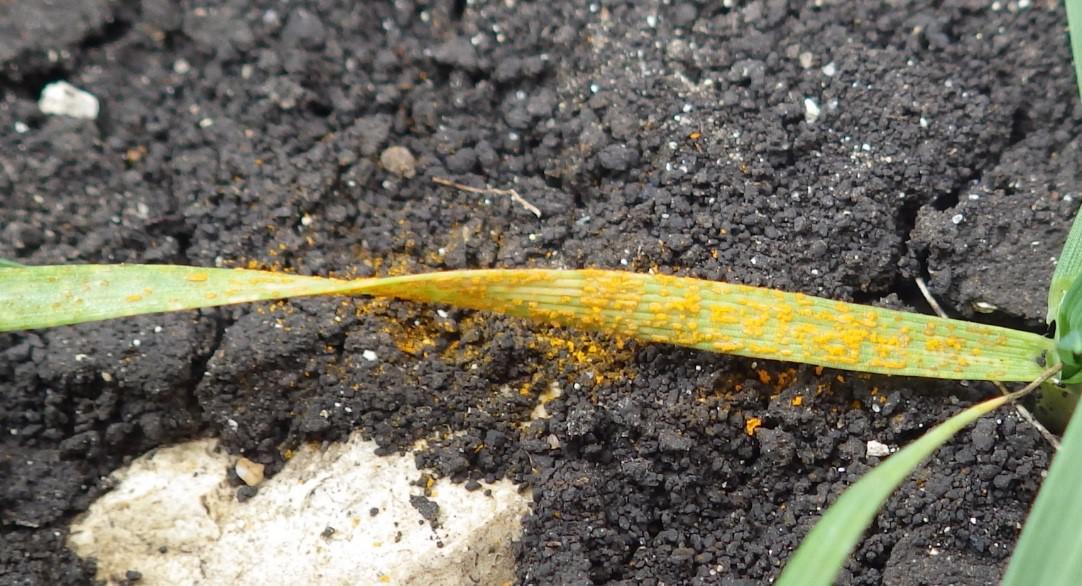
Plant: Wheat
Disease: wheat stripe rust